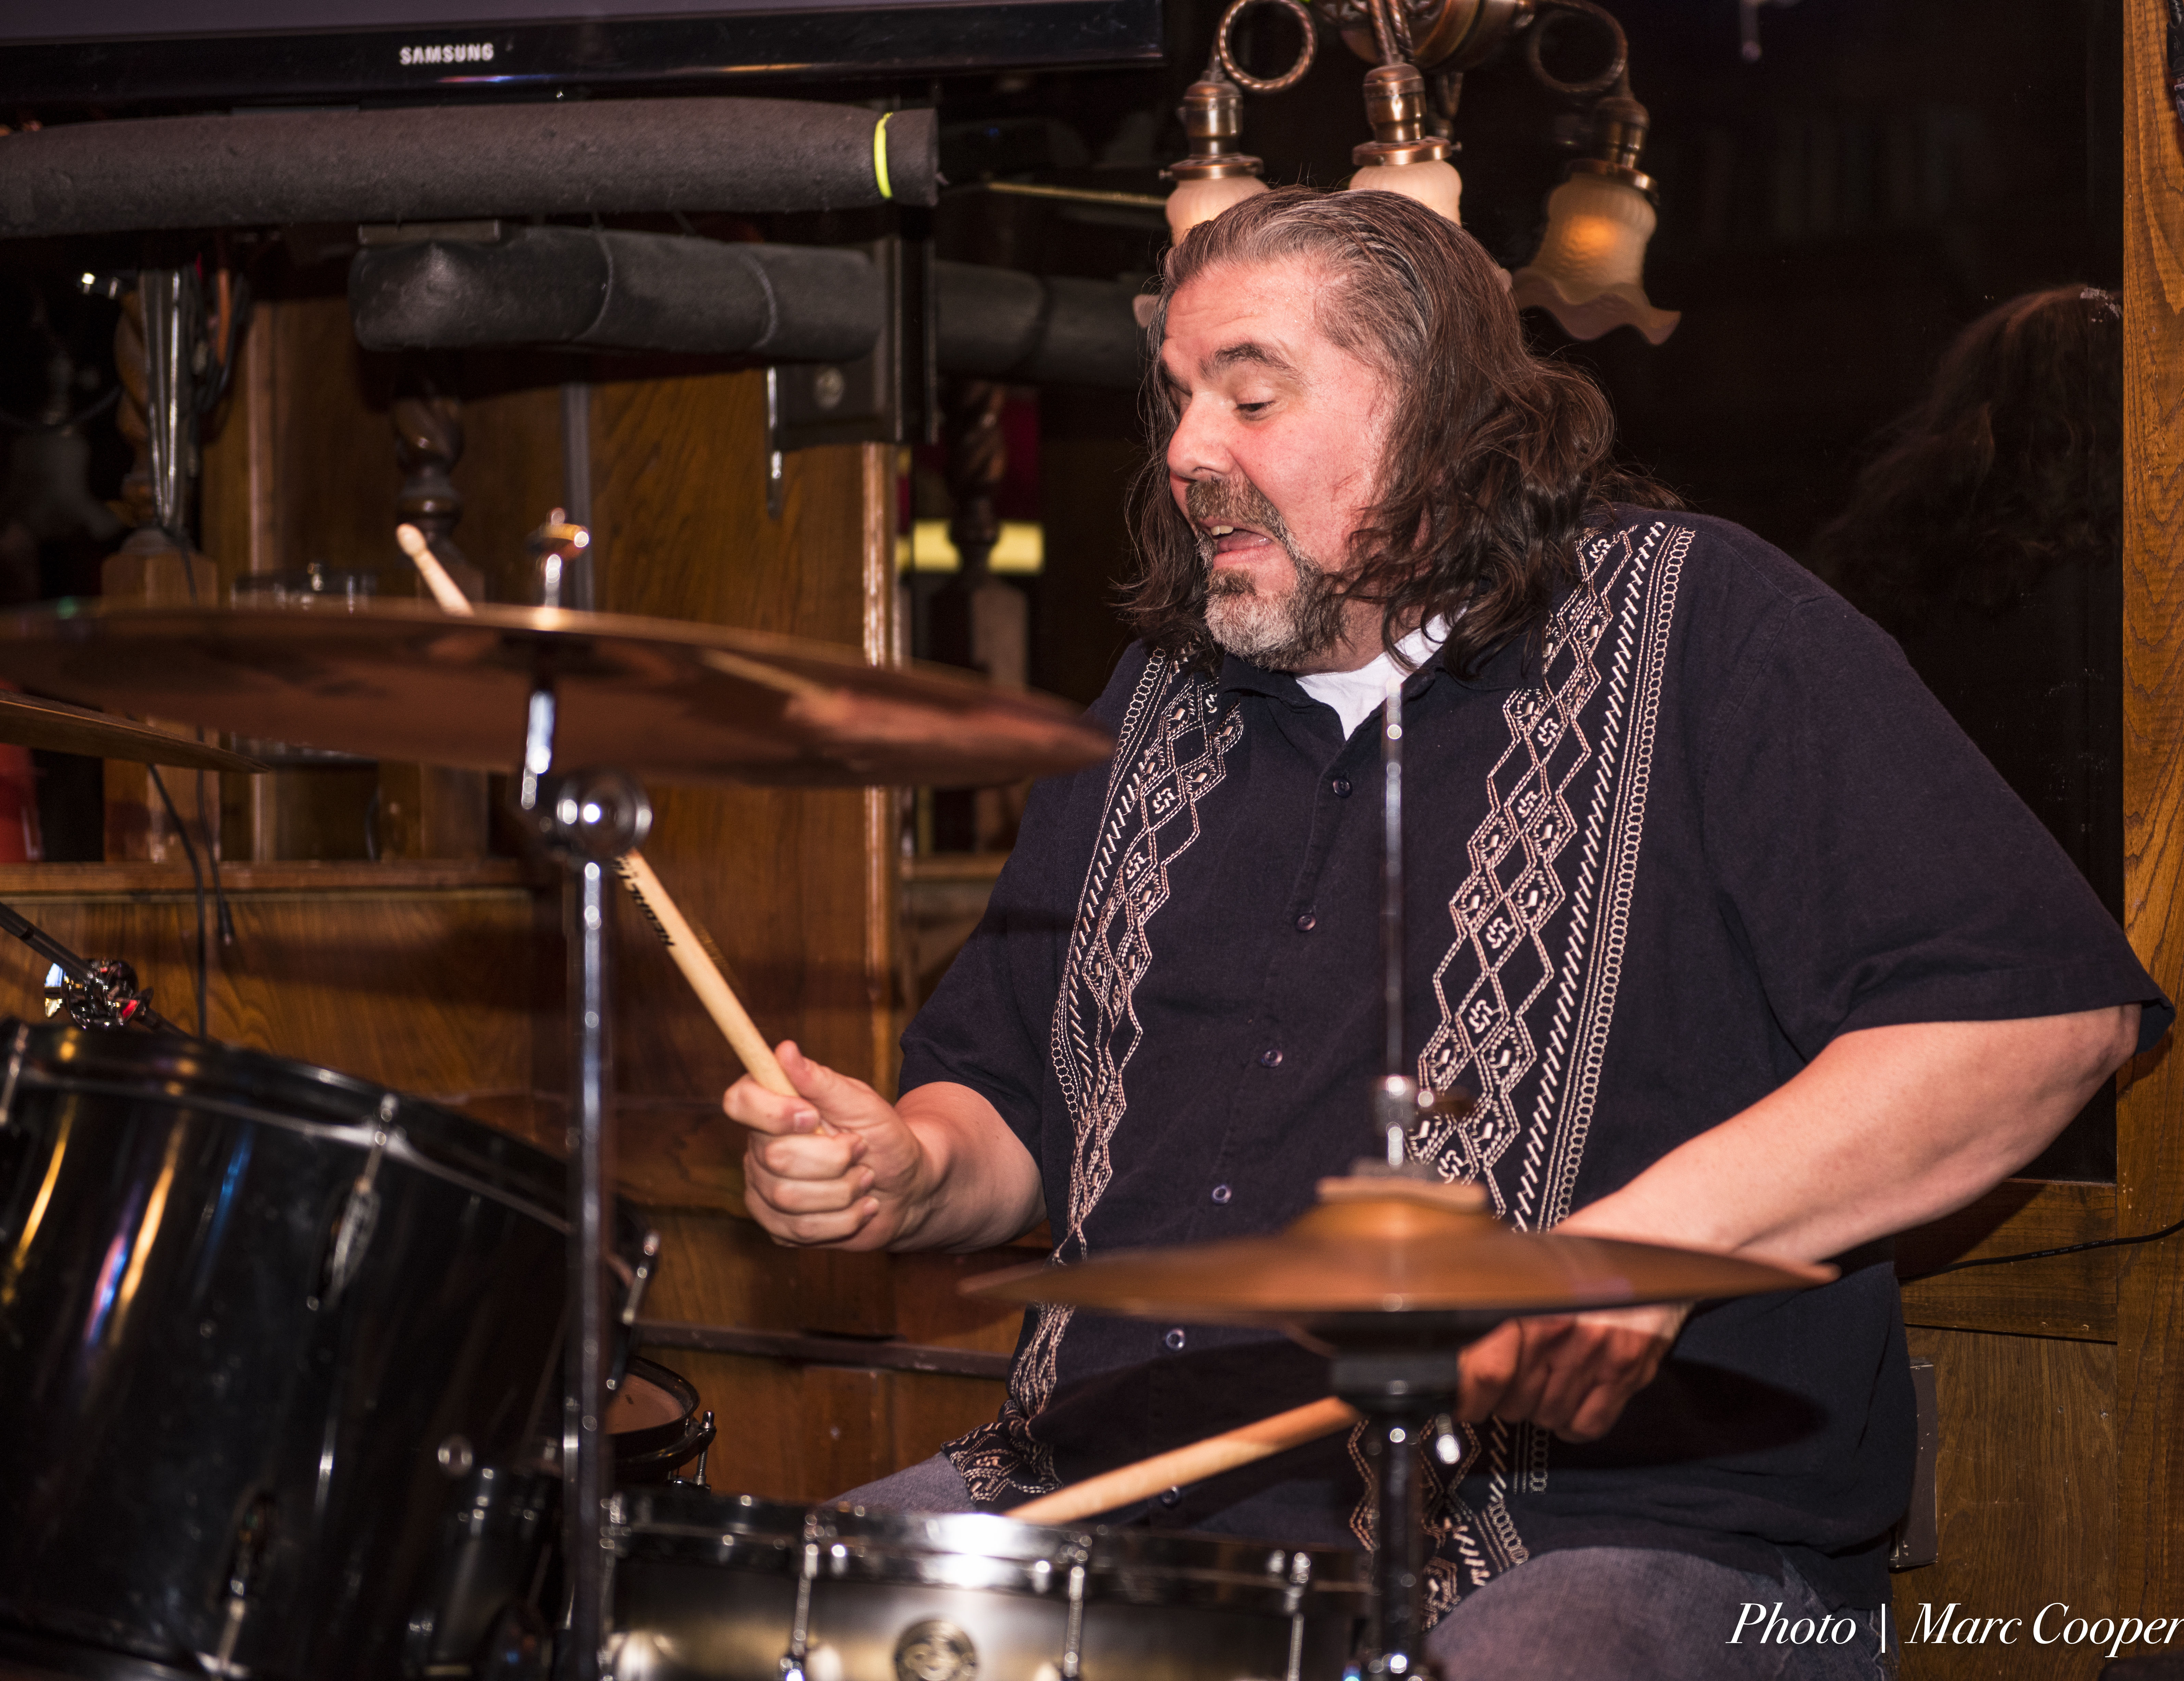
person, music, concert, portrait, nikon, performer, musician, drum, california, beard, percussion, southern, blues, cool image, stage, jazz, livemusic, performance, bassist, singing, lightroom, d810, los, angeles, guitarist, cadillaczack, mauisugarmillsaloon, mike, drums, drummer, leasure, waltertroutbanddrummer, i, entertainment, performing arts, singer songwriter